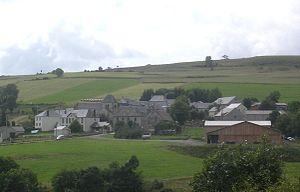
Le village de Molèdes (15) Cézallier
Molèdes est une commune française située dans le département du Cantal, en région d'Auvergne-Rhône-Alpes.